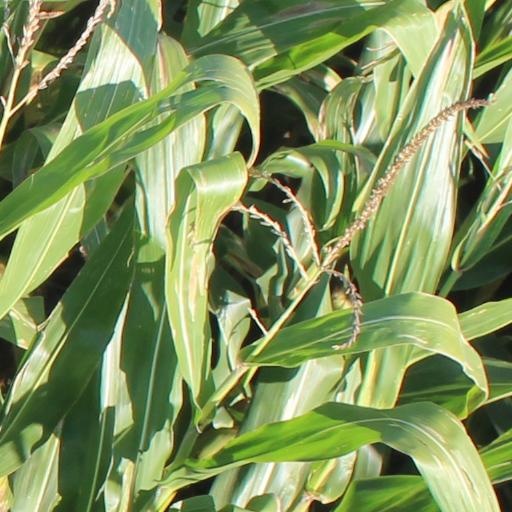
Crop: maize; corn